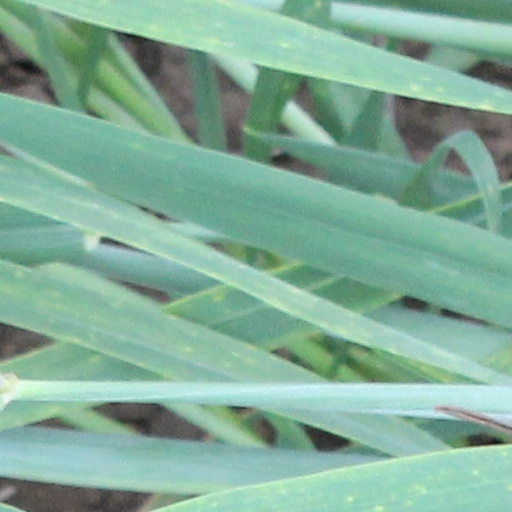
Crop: wheat